Gordon Waller

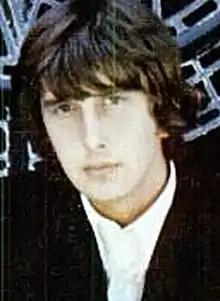
Waller in 1966

Gordon Trueman Riviere Waller (4 June 1945 – 17 July 2009) was a Scottish guitarist, singer and songwriter, best known as Gordon of the 1960s pop music duo Peter and Gordon, whose biggest hit was the no. 1 million-selling single "A World Without Love".